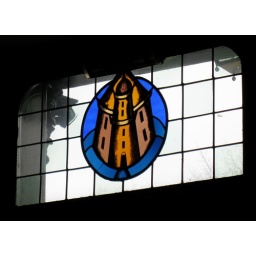
Stained glass in window of The Salt Tower public house, Abbey Road, London